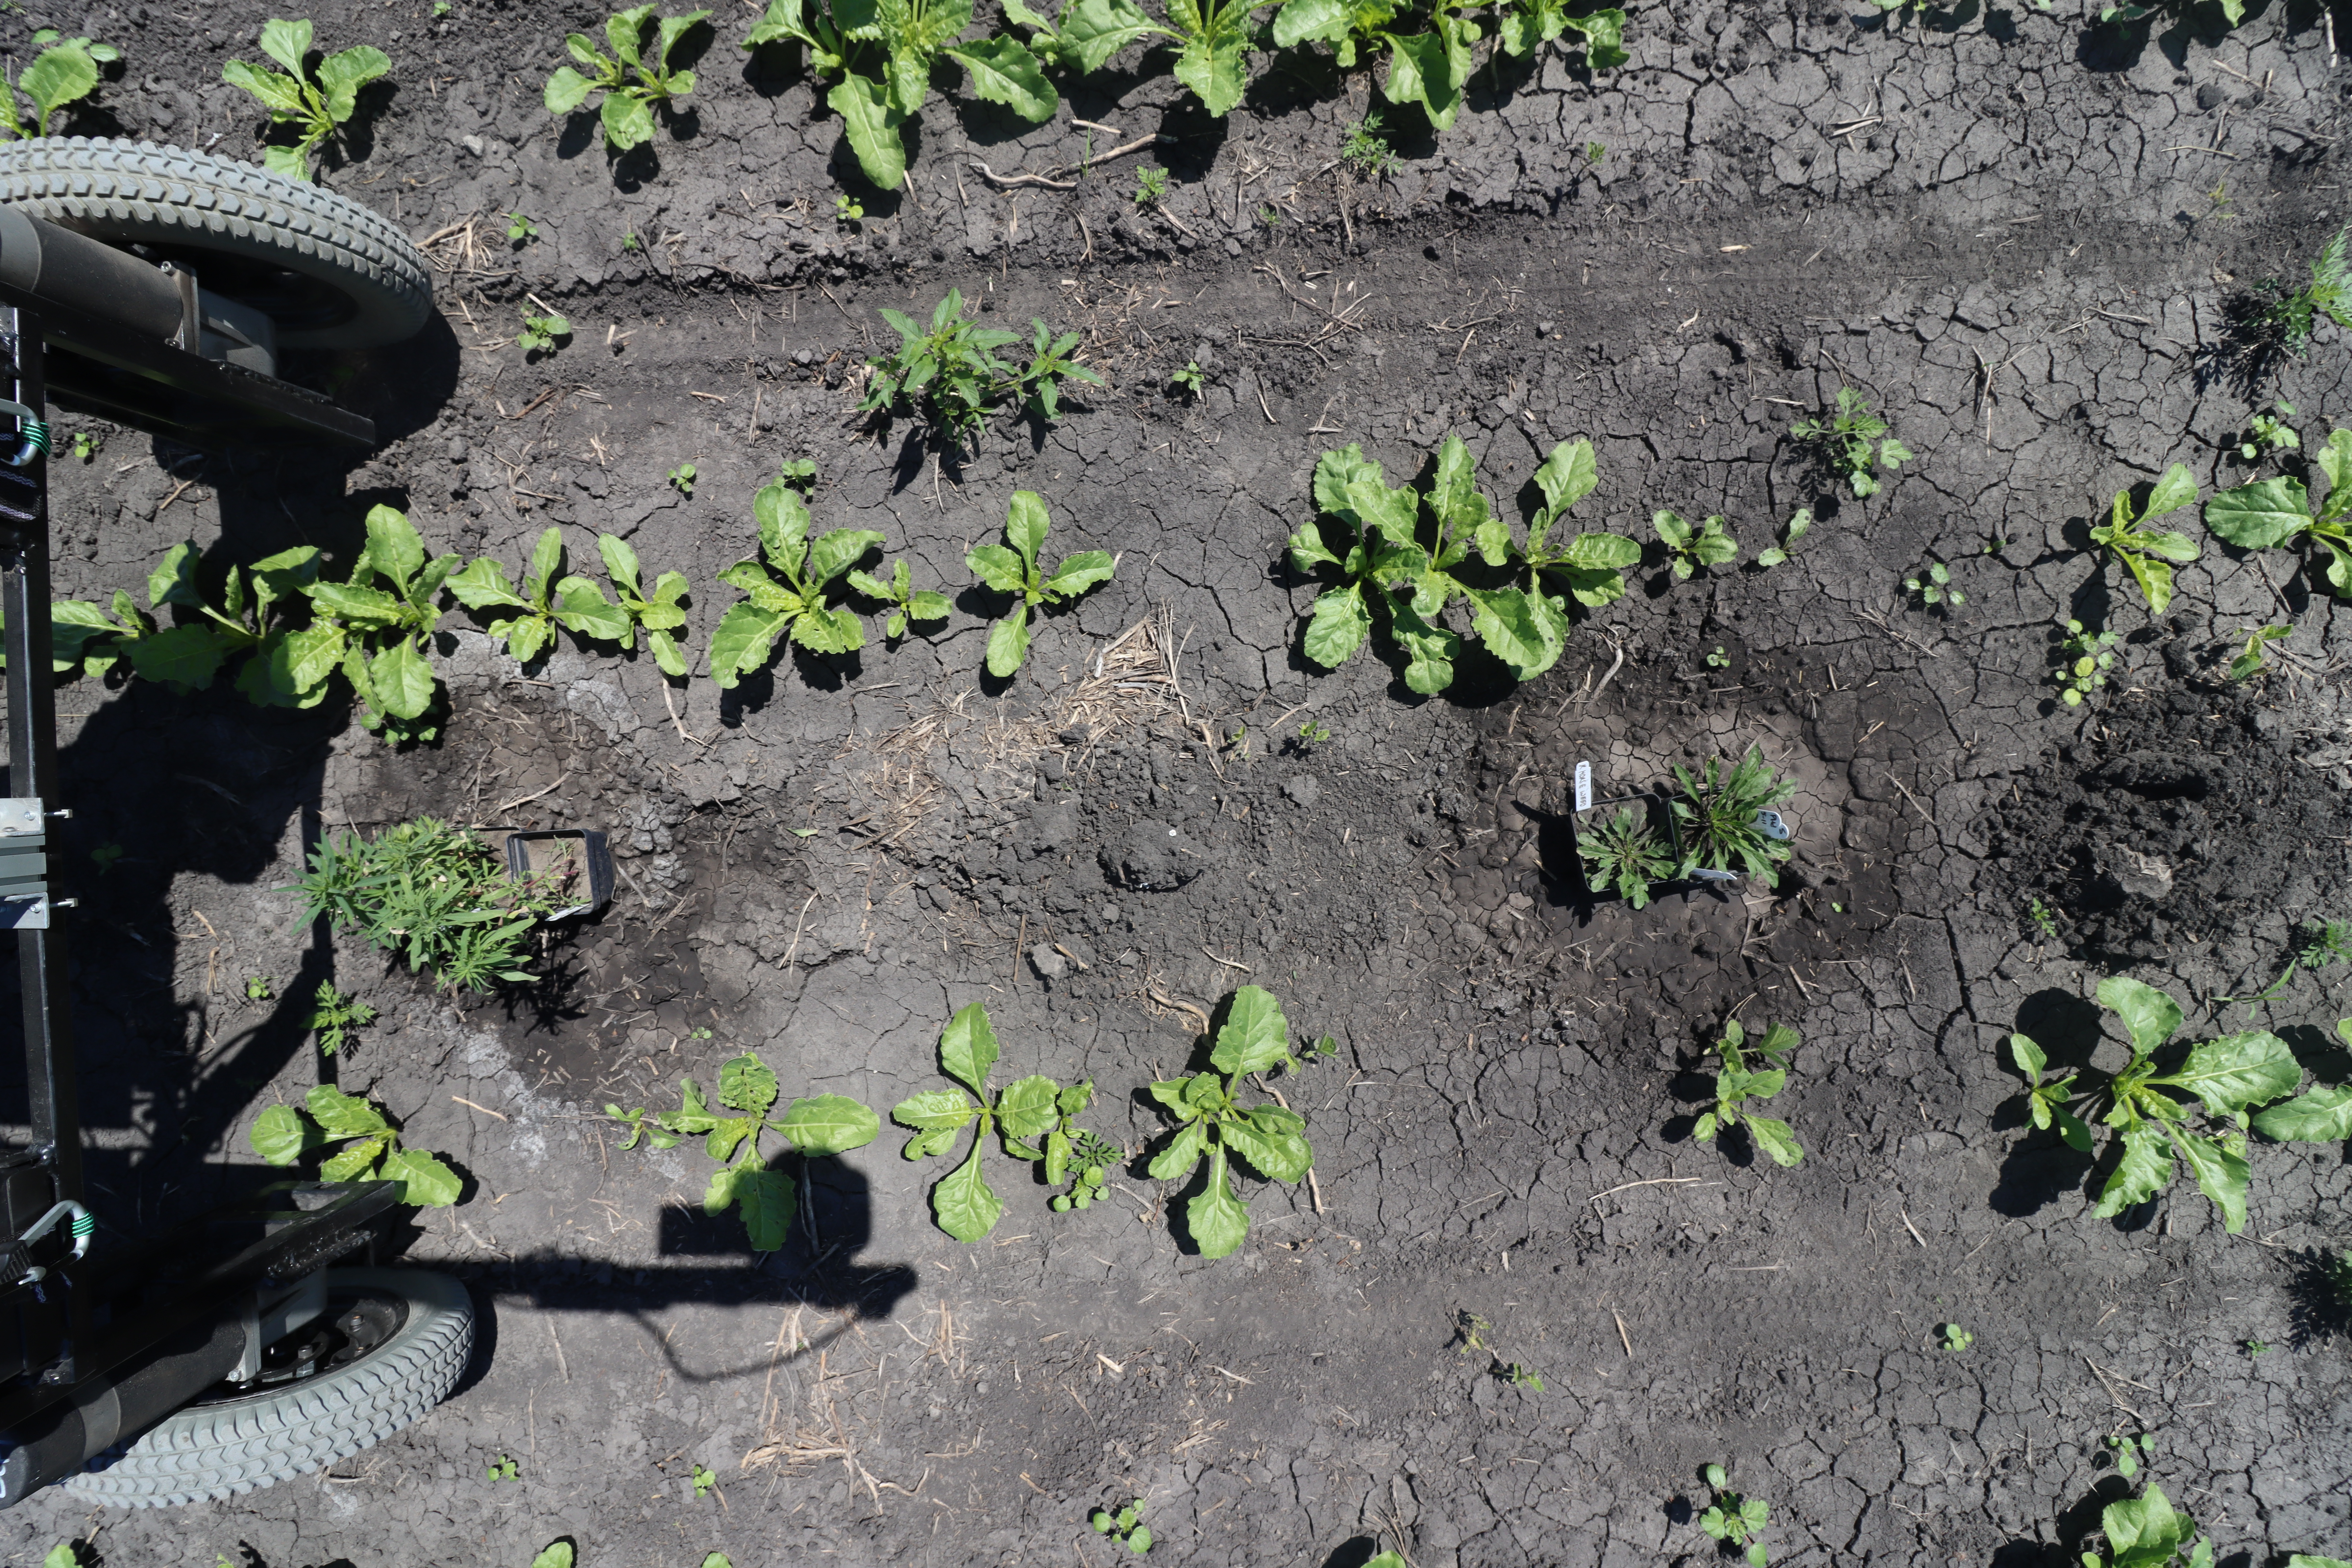
Crop: Sugar beet
Objects: Sugar beet, Sugar beet, Sugar beet, Sugar beet, Sugar beet, Sugar beet, Sugar beet, Sugar beet, Kochia, Horseweed, Sugar beet, Kochia, Ragweed, Horseweed, Sugar beet, Sugar beet, Sugar beet, Sugar beet, Ragweed, Sugar beet, Sugar beet, Sugar beet, Waterhemp, Sugar beet, Sugar beet, Sugar beet, Sugar beet, Ragweed, Ragweed, Ragweed